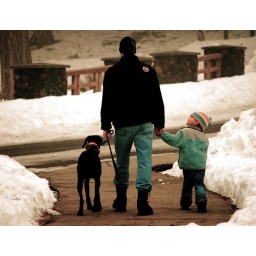
A cute little girl out for a walk in the park with her dad and dog